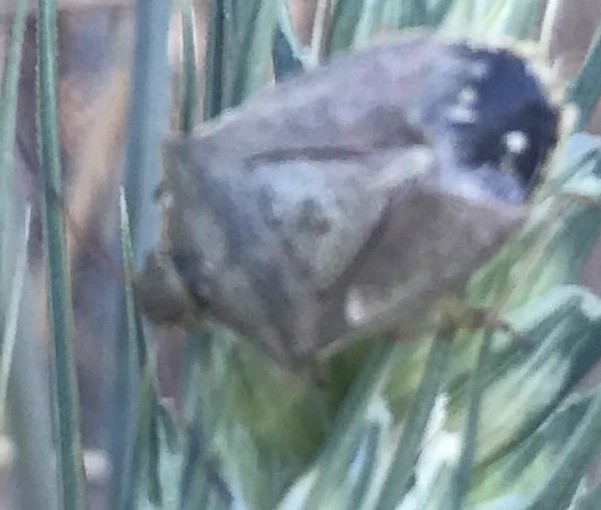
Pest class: stink_bug